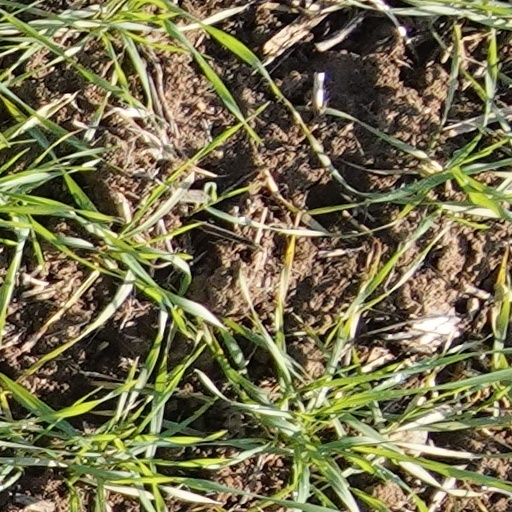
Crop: wheat